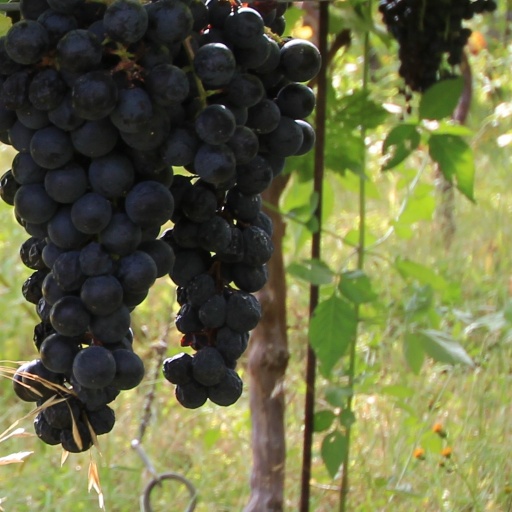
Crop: grape